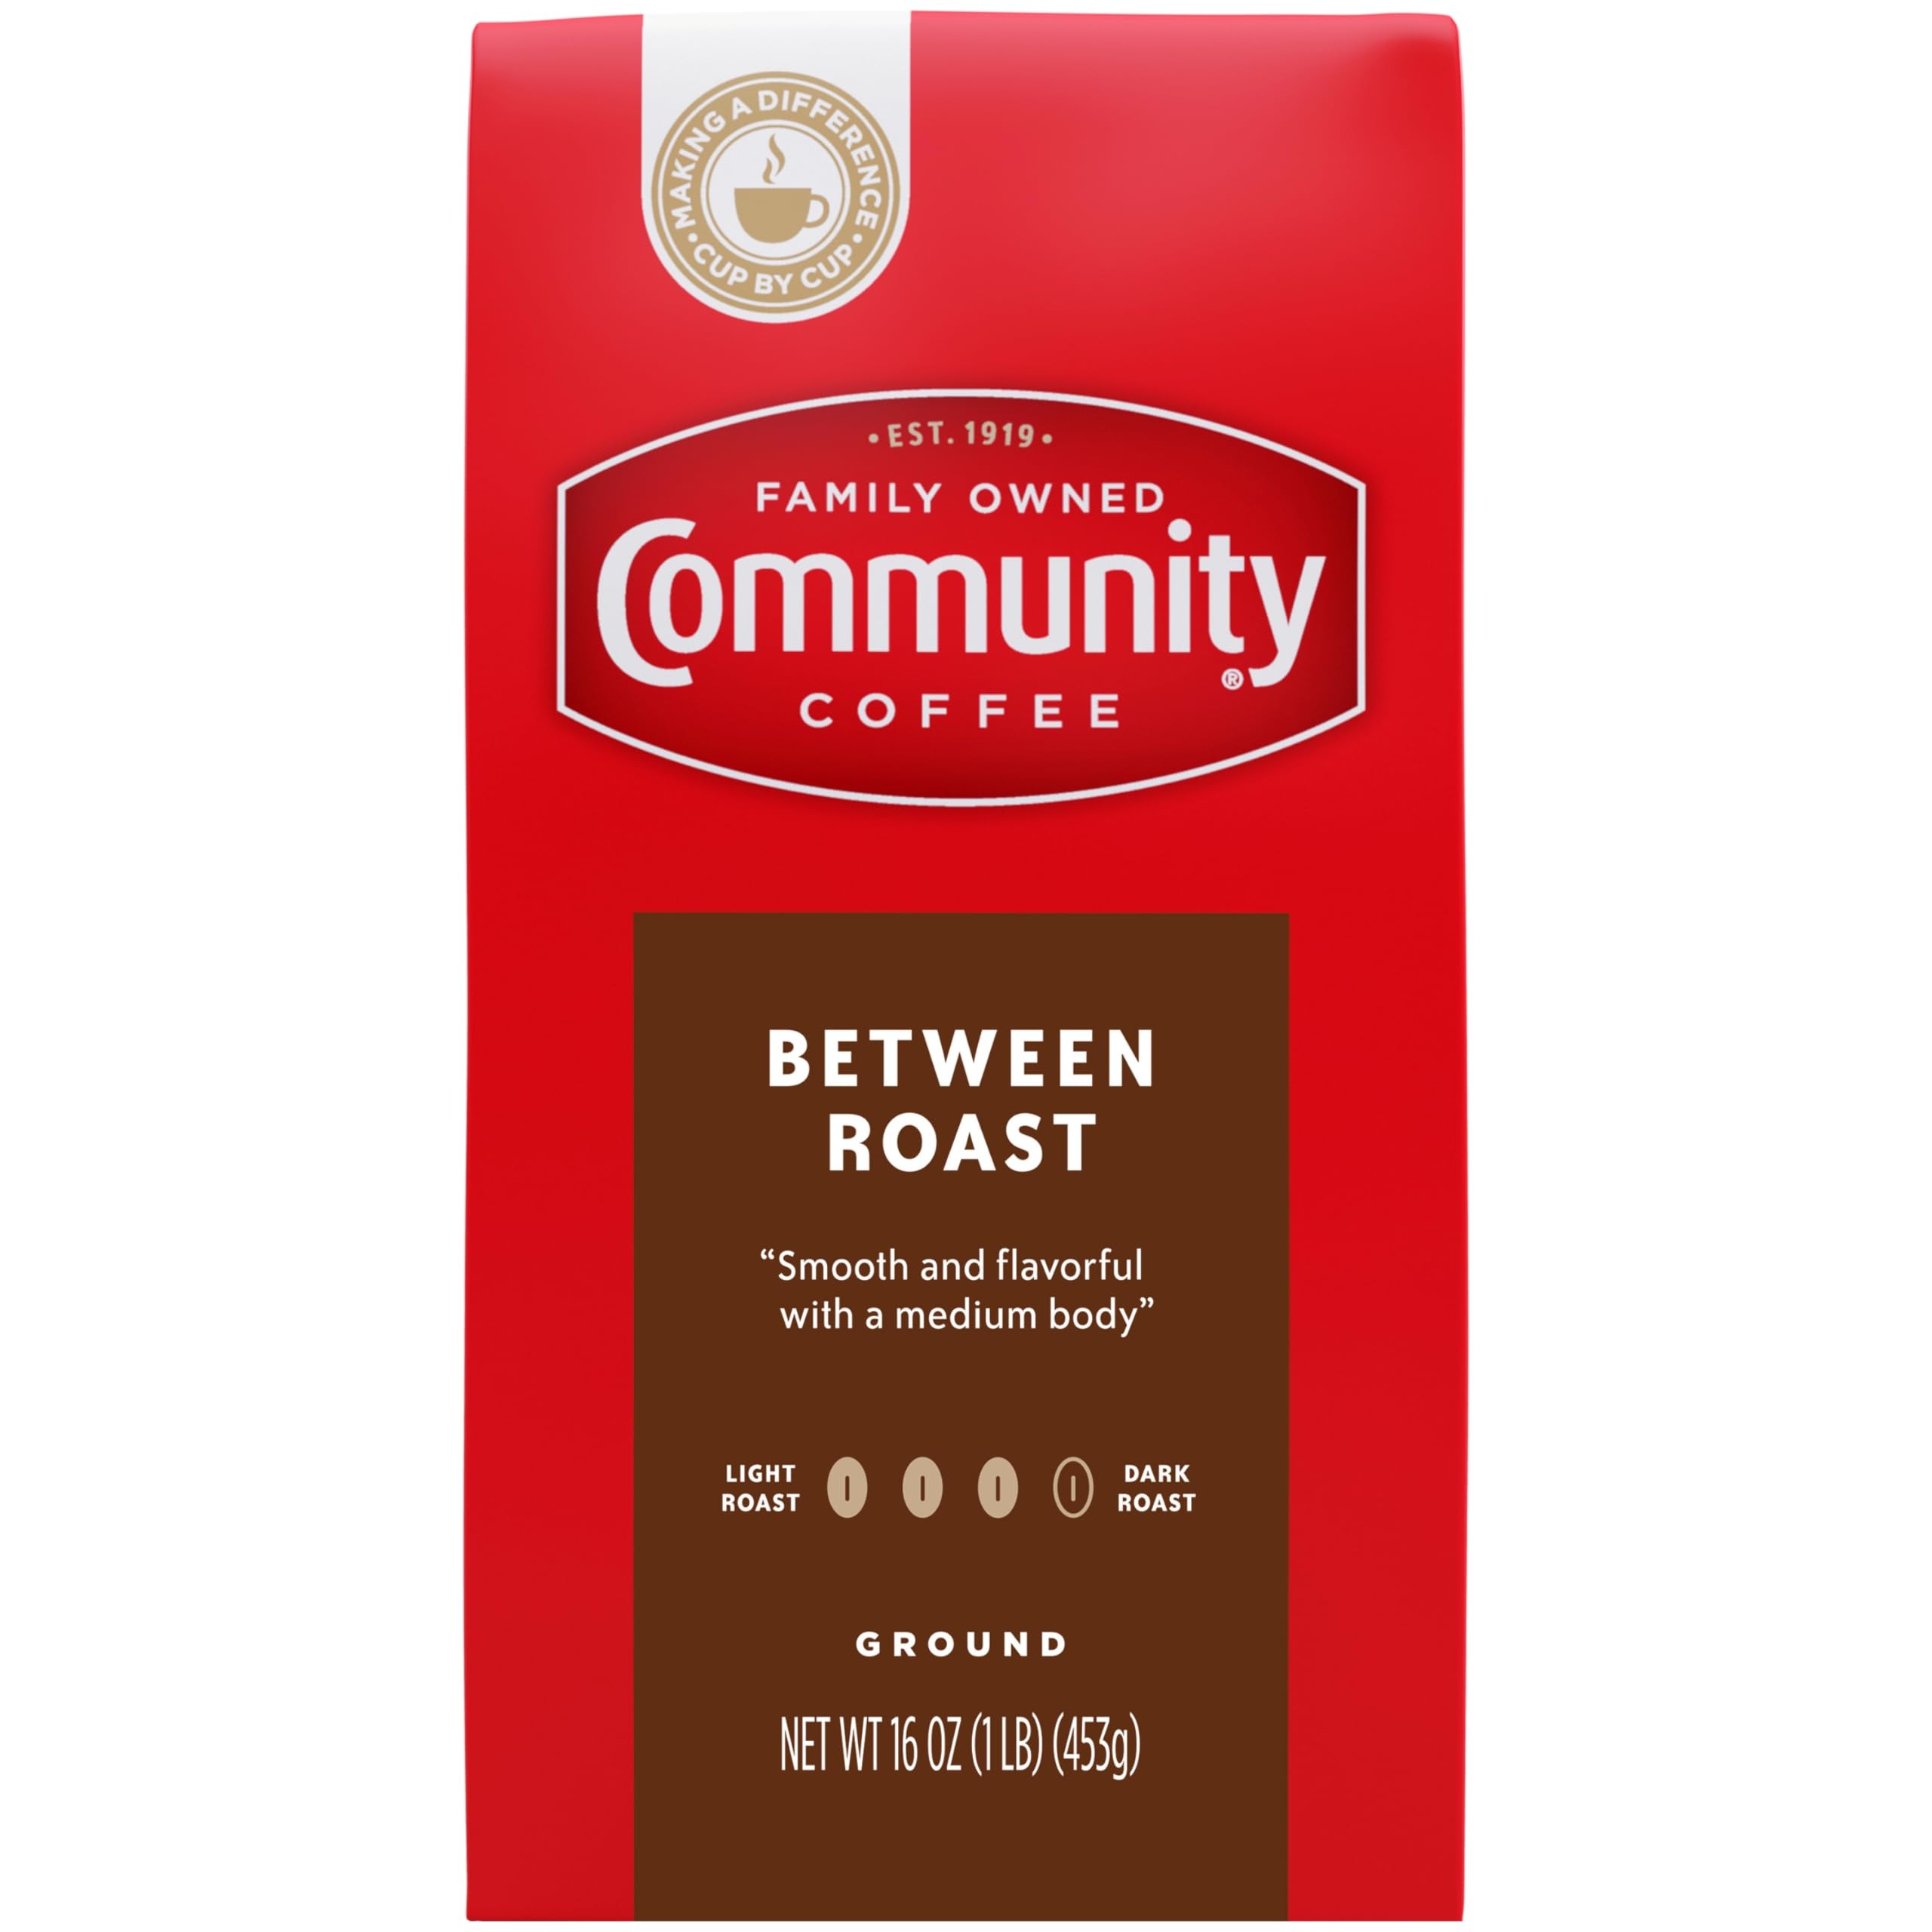
Item Name: Community Coffee - Between Roast Medium - Dark Roast - Premium Ground Coffee - 16 Ounce Bag (Pack of 1)
Bullet Point 1: Medium-dark roast, full body, low-medium brightness, smooth and full-flavored taste.
Bullet Point 2: Made from only 100% responsibly-sourced Arabica coffee beans.
Bullet Point 3: Product ships as 1 bag of 16-ounce ground coffee.
Value: 16.0
Unit: Ounce

Price: 13.1